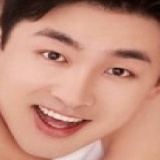
diễn viên Trần Hách